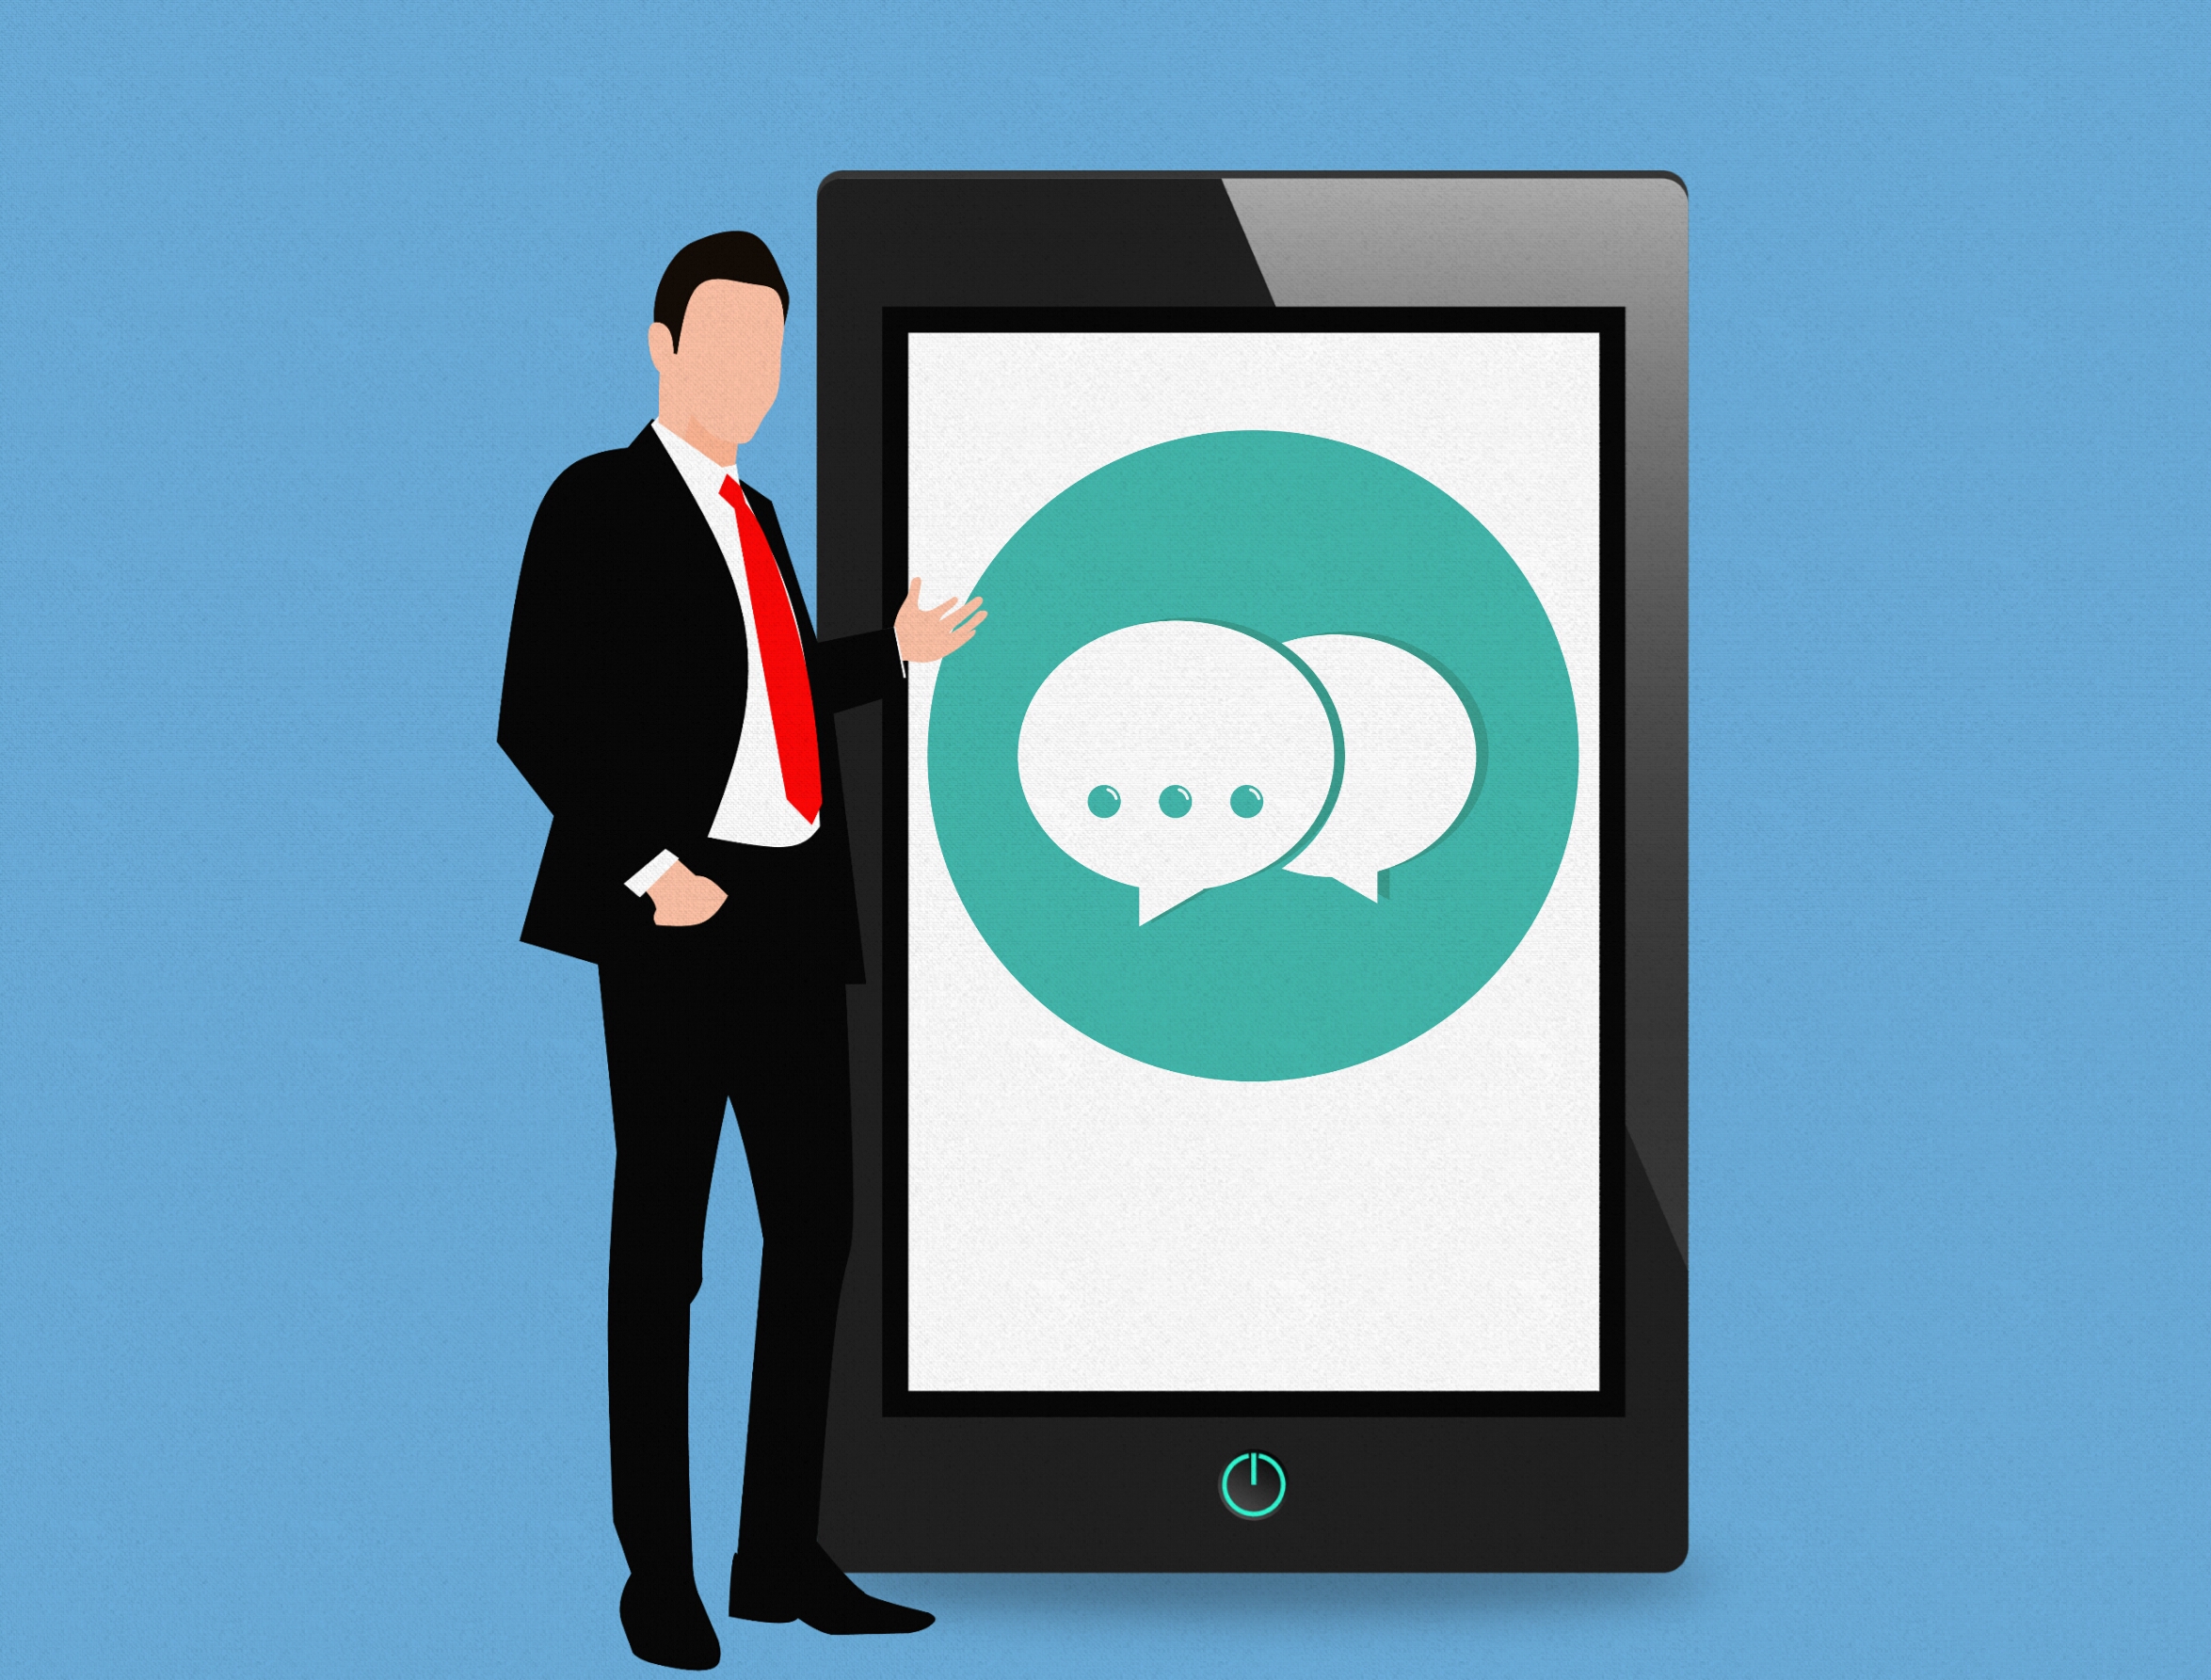
man, technology, product, communication, gadget, multimedia, business, human behavior, electronic device, communication device, organization, cellular network, brand, mobile device, display advertising, smartphone, logo